Sergey Karaganov

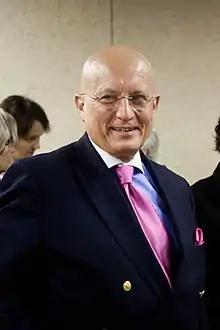
Karaganov in 2017

Sergey Alexandrovich Karaganov (born 12 September 1952) is a Russian political scientist who heads the Council for Foreign and Defense Policy, a security analytical institution founded by Vitaly Shlykov. He is also the dean of the Faculty of World Economy and International Affairs at Moscow's Higher School of Economics. Karaganov was a close associate of Yevgeny Primakov, and has been Presidential Advisor to both Boris Yeltsin and Vladimir Putin. He is considered close to Putin and Sergey Lavrov.